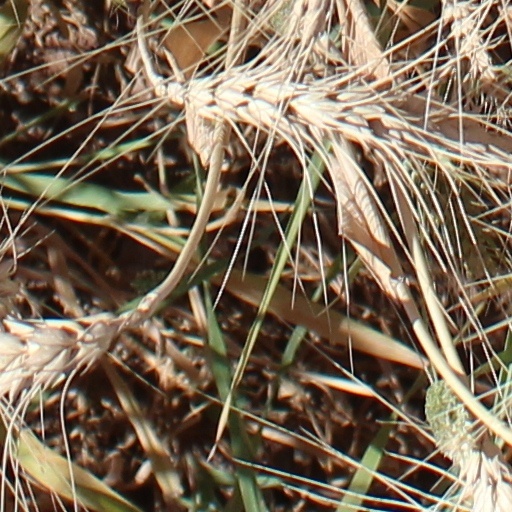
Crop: wheat